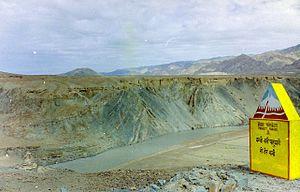
Le projet Himank a été lancé en août 1985, dans la région Ladakh de Jammu-et-Cachemire sous l'impulsion de l'Organisation des routes frontalières Border Roads Organisation.
Le monastère Takthok est un monastère bouddhiste situé dans le village de Sakti qui se trouve à 46 km à l'Est de Leh, la capitale du Ladakh, du district du même nom, dans l'État du Jammu-et-Cachemire en Inde.